Somaliland

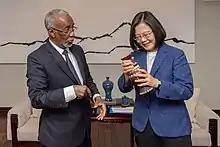
Somaliland Foreign Minister Hagi Mohamoud with Taiwan President Tsai Ing-wen

The "guurti" worked with rebel leaders to set up a new government, and was incorporated into the governance structure, becoming the Parliament's House of Elders. The government became in essence a , with seats in the Upper and Lower houses proportionally allocated to clans according to a predetermined formula, although not all clans are satisfied with their representation. In 2002, after several extensions of this interim government, Somaliland transitioned to multi-party democracy. The election was limited to three parties, in an attempt to create ideology-based elections rather than clan-based elections. As of December 2014, Somaliland has three political parties: the Peace, Unity, and Development Party, the Justice and Development Party, and Wadani. Under the Somaliland Constitution, a maximum of three political parties at the national level is allowed. The minimum age required to vote is 15.